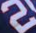
Number: 2